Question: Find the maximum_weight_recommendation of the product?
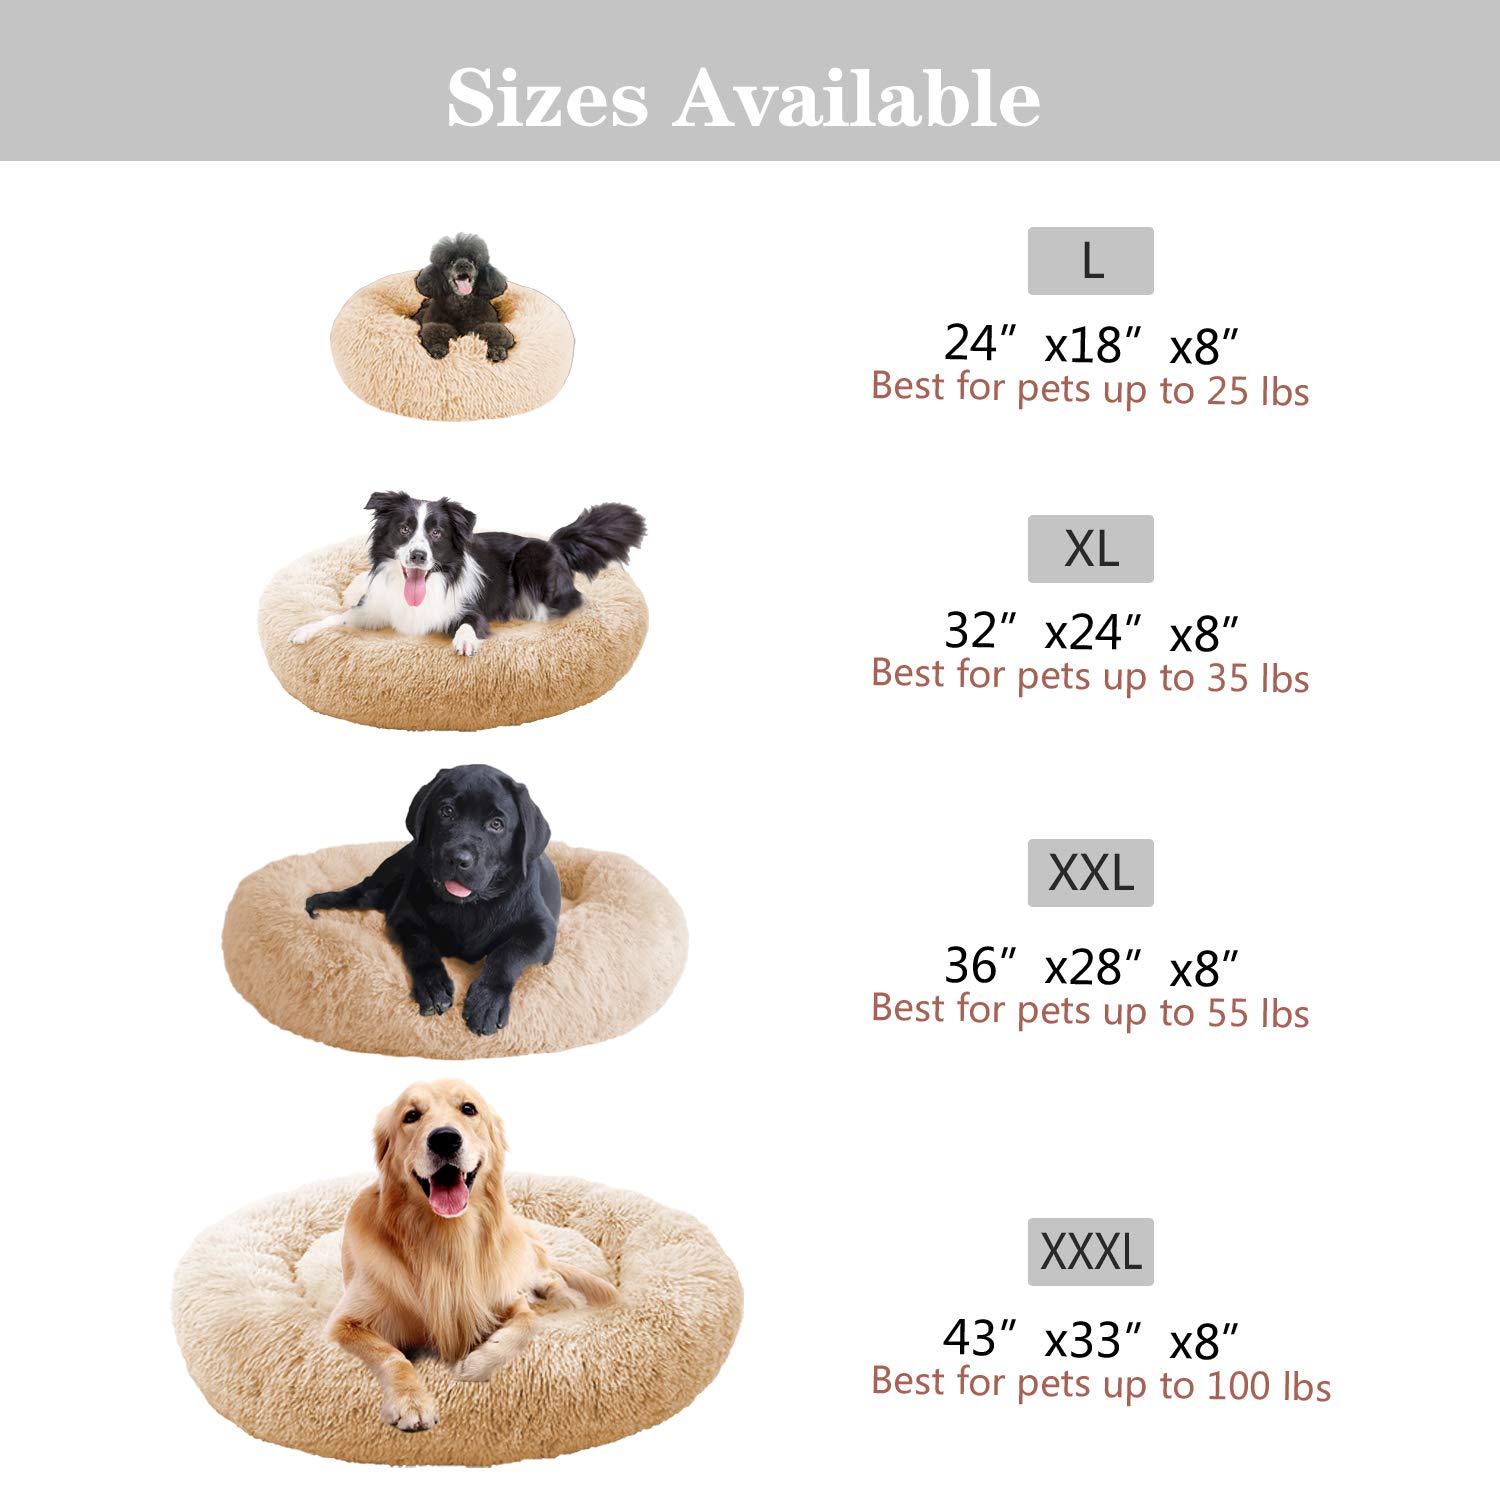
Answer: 100 pound